Cossack raids

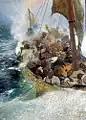
Cossacks in Black Sea by Ilya Repin

Piracy in the Black Sea was rare, until Cossacks begun to conduct sea raids. Until the mid-16th century, Ottoman superiority in the sea was undisputed. However, this has changed with frequent sea raids of the Cossacks after 1550s. Ottoman officials viewed the beginning of Cossack sea raiding with a massive concern, as outbreak of banditry in the Black Sea. However, Cossacks were significantly more organized than typical bandits.. Cossacks were capable adapting to harsh frontier conditions and utilize the environment to their use, allowing them to harass an Empire as large as the Ottomans. In addition, Cossack society attracted diverse sets of individuals, from escaped serfs to mercenaries and dissenters of neighbouring Empires, which found an ungoverned Wild Fields appealing.